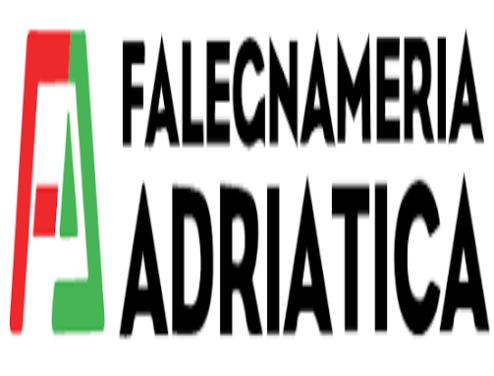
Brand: Adriatica
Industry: Clothes